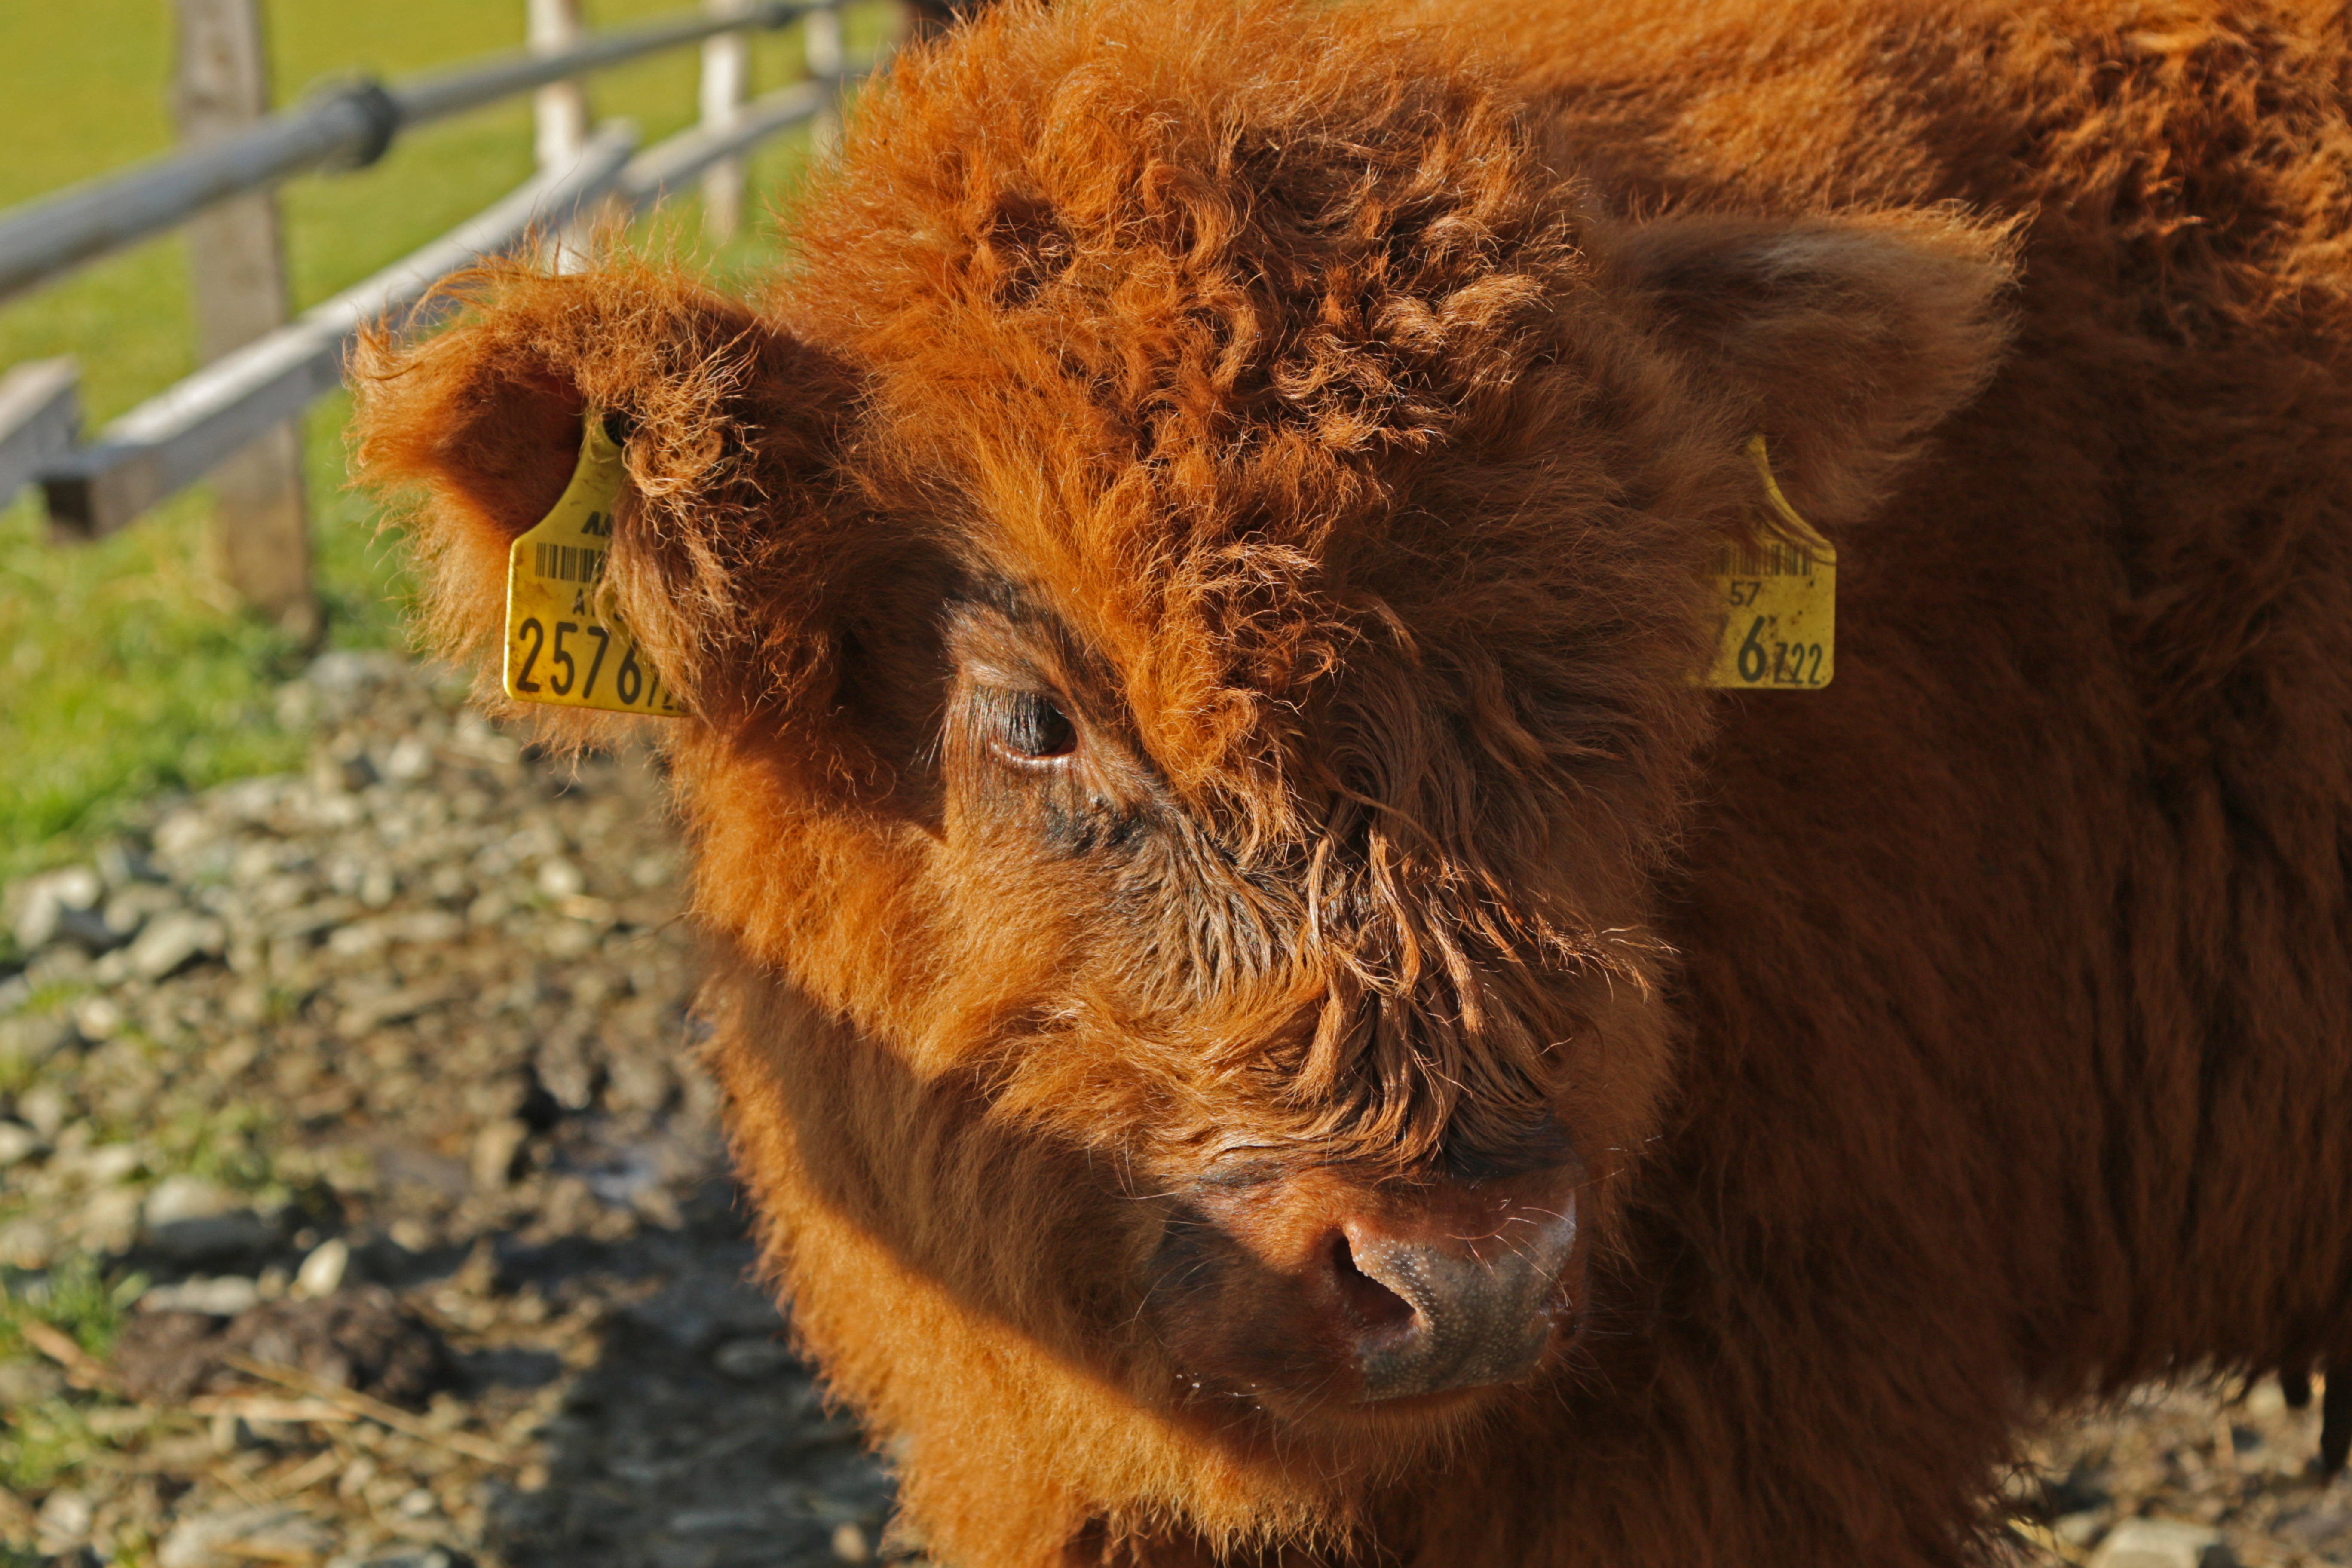
cute, wildlife, cow, cattle, fluffy, pasture, livestock, mammal, mane, agriculture, beef, fauna, egg, close up, animals, furry, head, vertebrate, shaggy, galloway, animal portrait, young animal, galloway beef, cattle like mammal, cow goat family